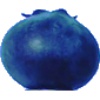
Label: Huckleberry 1